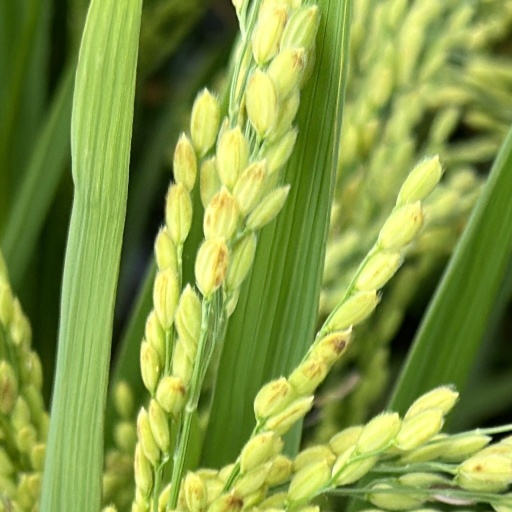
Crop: rice